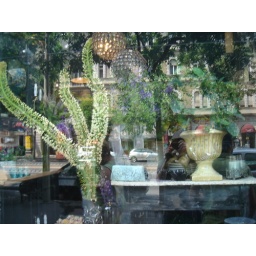
flowers in the window